History of baseball in the United States

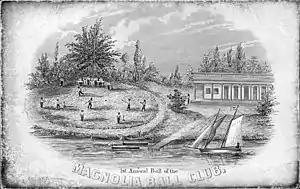
Invitation to the "1st Annual Ball of the Magnolia Ball Club" of New York, c. 1843, depicting the Colonnade Hotel at the Elysian Fields and a group of men playing baseball: the earliest known image of grown men playing the game.

The history of baseball in the United States dates to the 19th century, when boys and amateur enthusiasts played a baseball-like game by their own informal rules using homemade equipment. The popularity of the sport grew and amateur men's ball clubs were formed in the 1830–1850s. Semi-professional baseball clubs followed in the 1860s, and the first professional leagues arrived in the post-American Civil War 1870s.